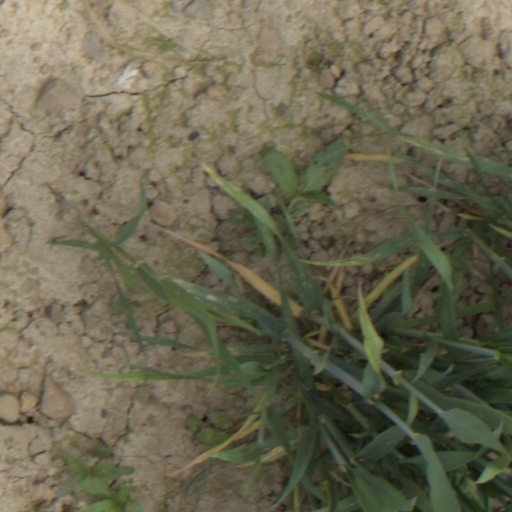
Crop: wheat